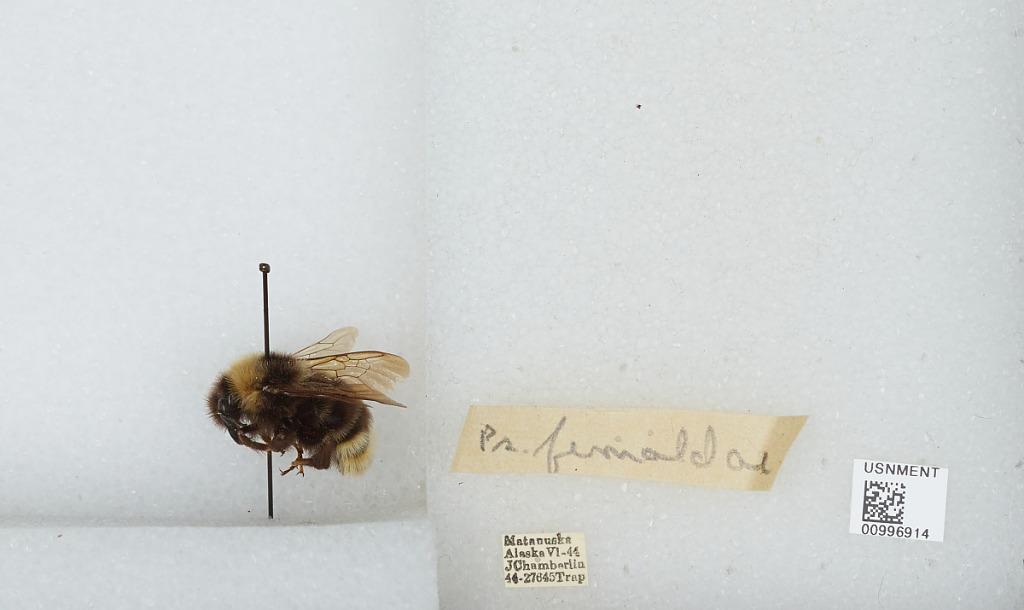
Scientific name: Bombus (Psithyrus) ashtoni (Cresson)
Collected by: J. Chamberlin
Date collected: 1944-6-
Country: United States
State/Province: Alaska
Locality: Matanuska
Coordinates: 61.38, -150.25